Bates–Hendricks

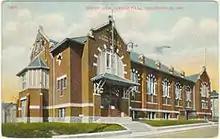

The South Side Turnverein Hall at 306 E. Prospect Street in the northwest corner of the neighborhood was constructed in 1900 by the Southside Turnverein, a German-American gymnastics club. The architects were Vonnegut and Bohn, who earlier had designed Das Deutsche Haus, now known as the Athenaeum, in downtown Indianapolis. Anti-German sentiment resulting from World War I led to the German-American community distancing itself from German culture and a decline in the Turners movement, but the building remained a center for the community. On October 4, 1960, for example, it was the site of a campaign speech by Senator John F. Kennedy. In 1977, the Turnverein sold it to Tony Elrod. He turned the second floor into a basketball court and the building became known as the Madison Avenue Athletic Club. However, the deterioration of the building led to its being placed on the Indiana Landmarks' Ten Most Endangered list. The owners of Point Comfort Underwriters purchased the building in July 2016 for $950,000 and undertook a complete renovation of the building; the project was led by Ratio Architects. The building reopened on November 9, 2018, and now serves as the headquarters for Point Comfort. The building was added to the National Register of Historic Places in 2019.